Central (Cardiff electoral ward)

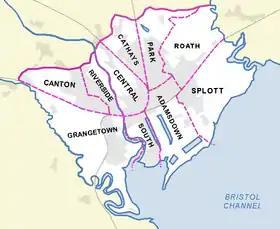
Wards of Cardiff, 1890

Central was the name of an original electoral ward in the centre of the county borough and, from 1905, city of Cardiff, Wales. It elected representatives to the Cardiff County Borough Council and, from 1974, South Glamorgan County Council. The ward ceased to exist in 1996.